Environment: real
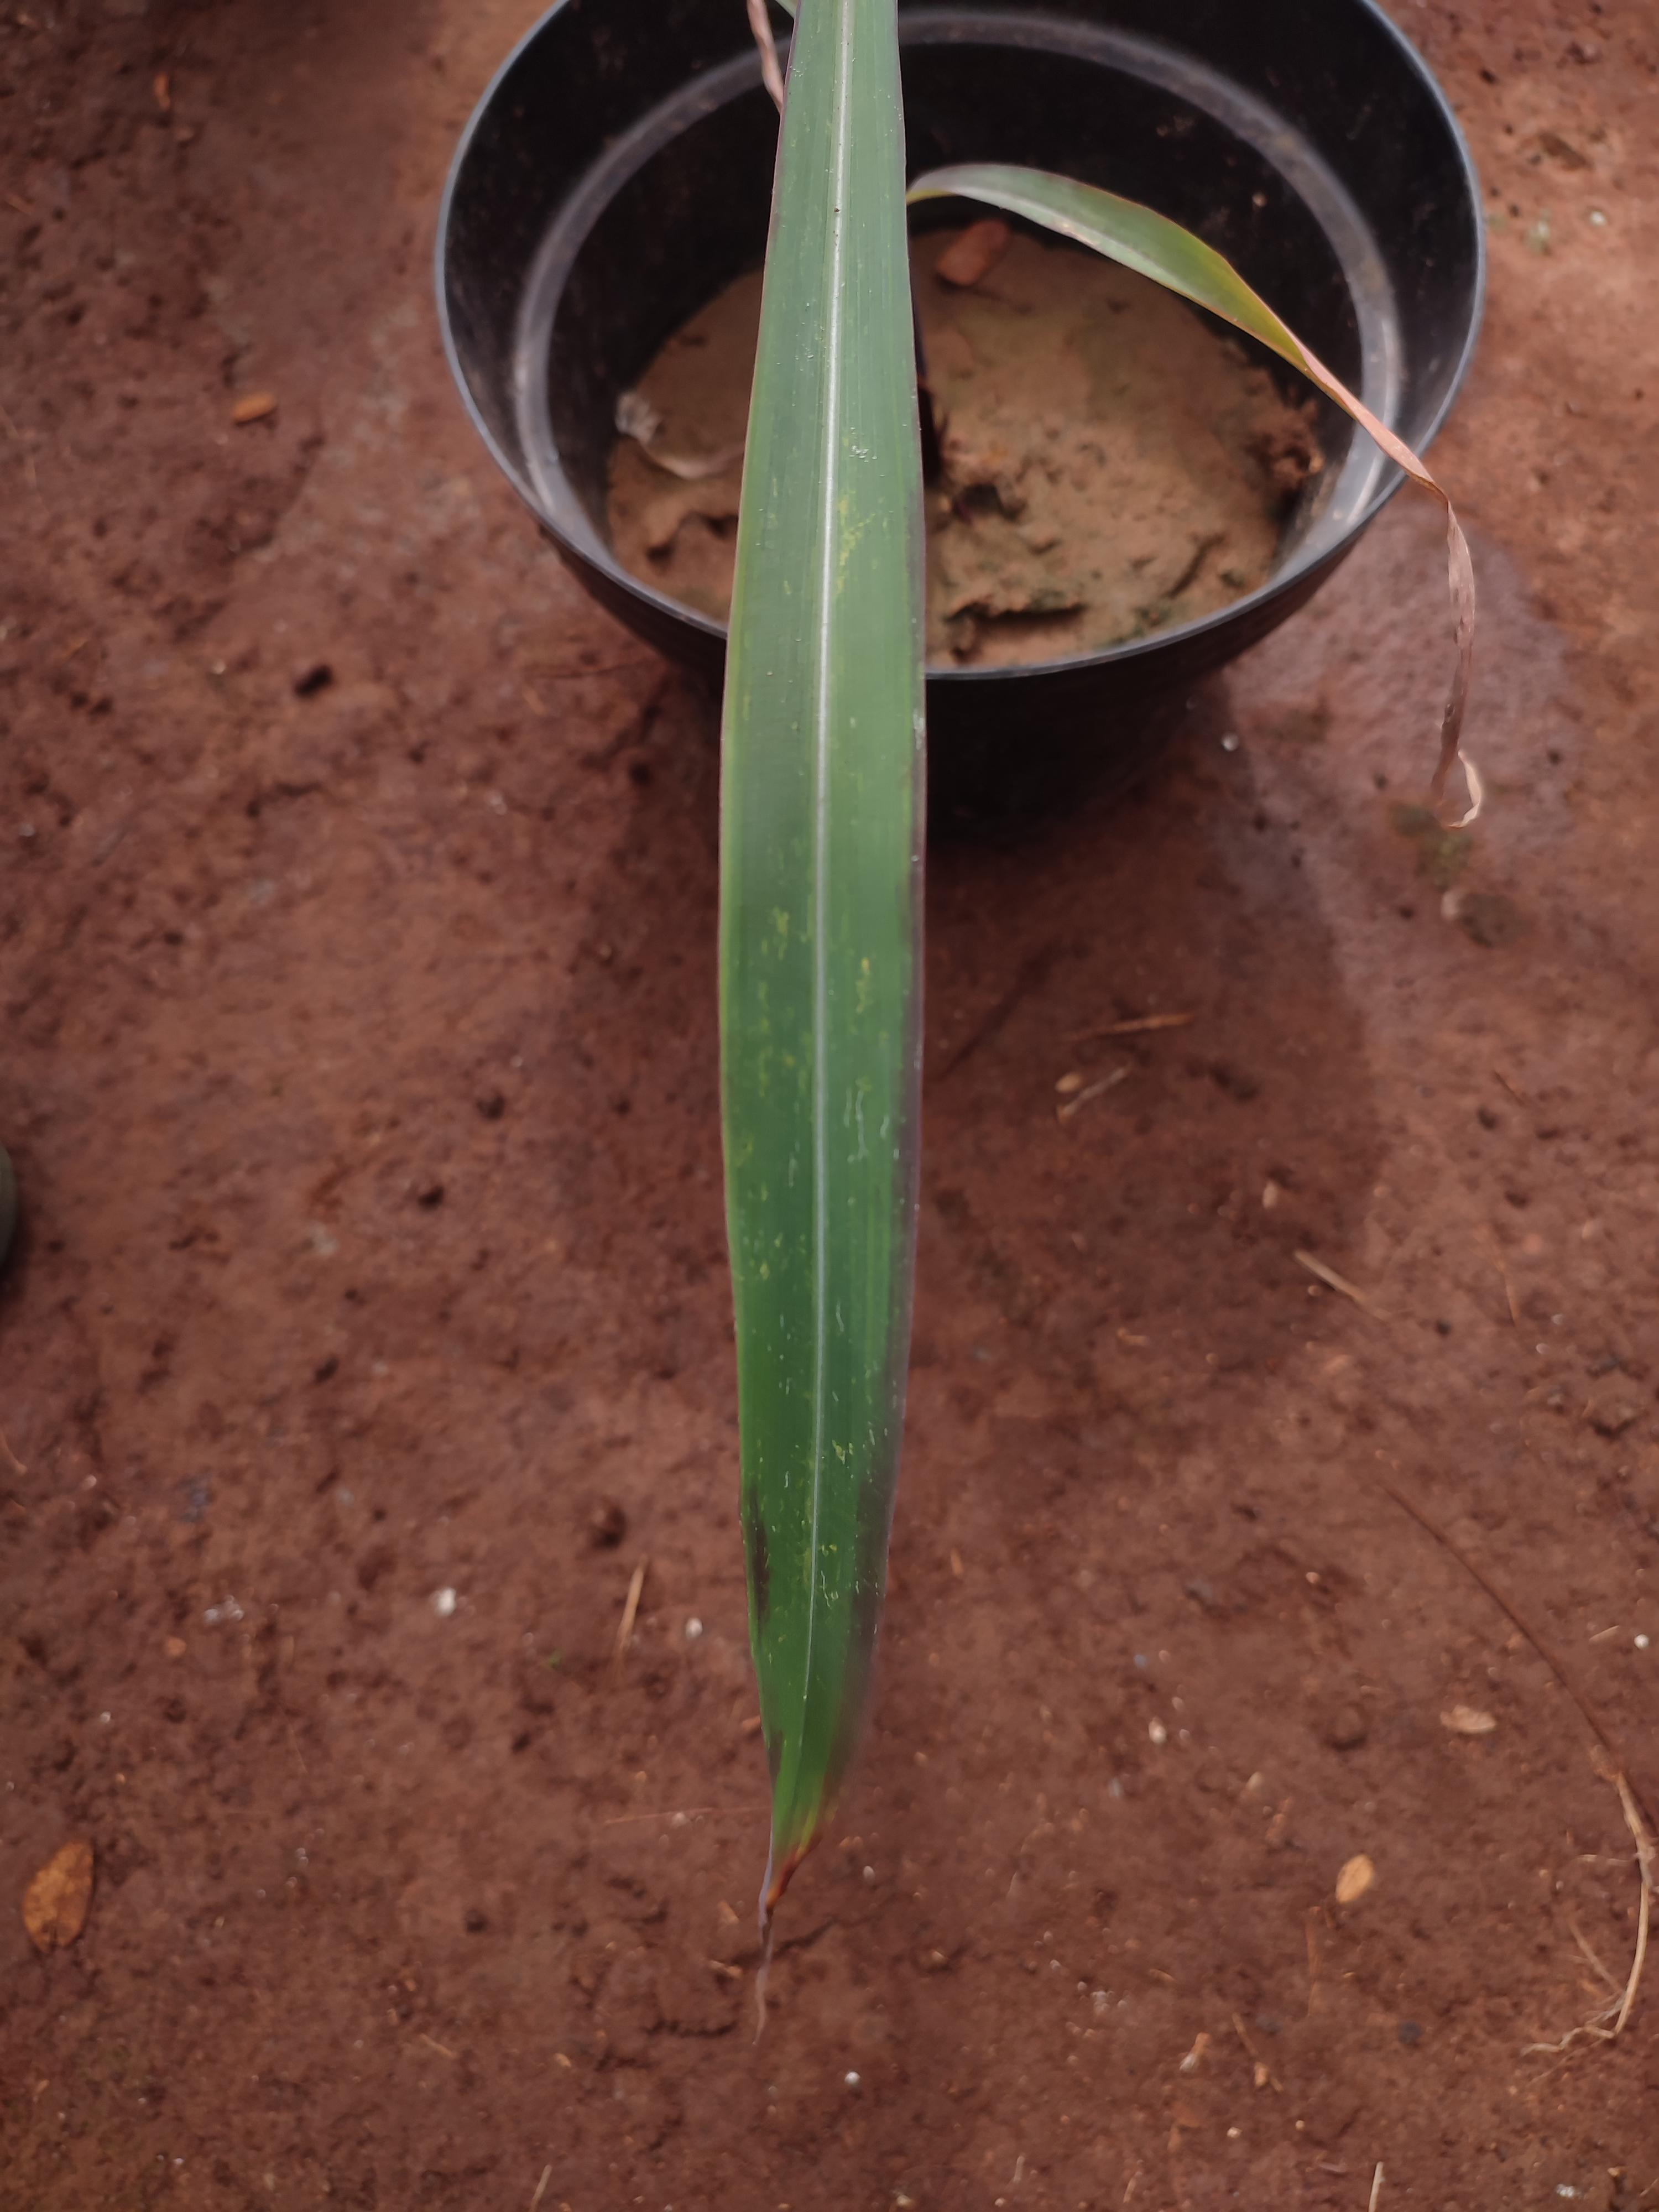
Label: phosphorus_deficiency